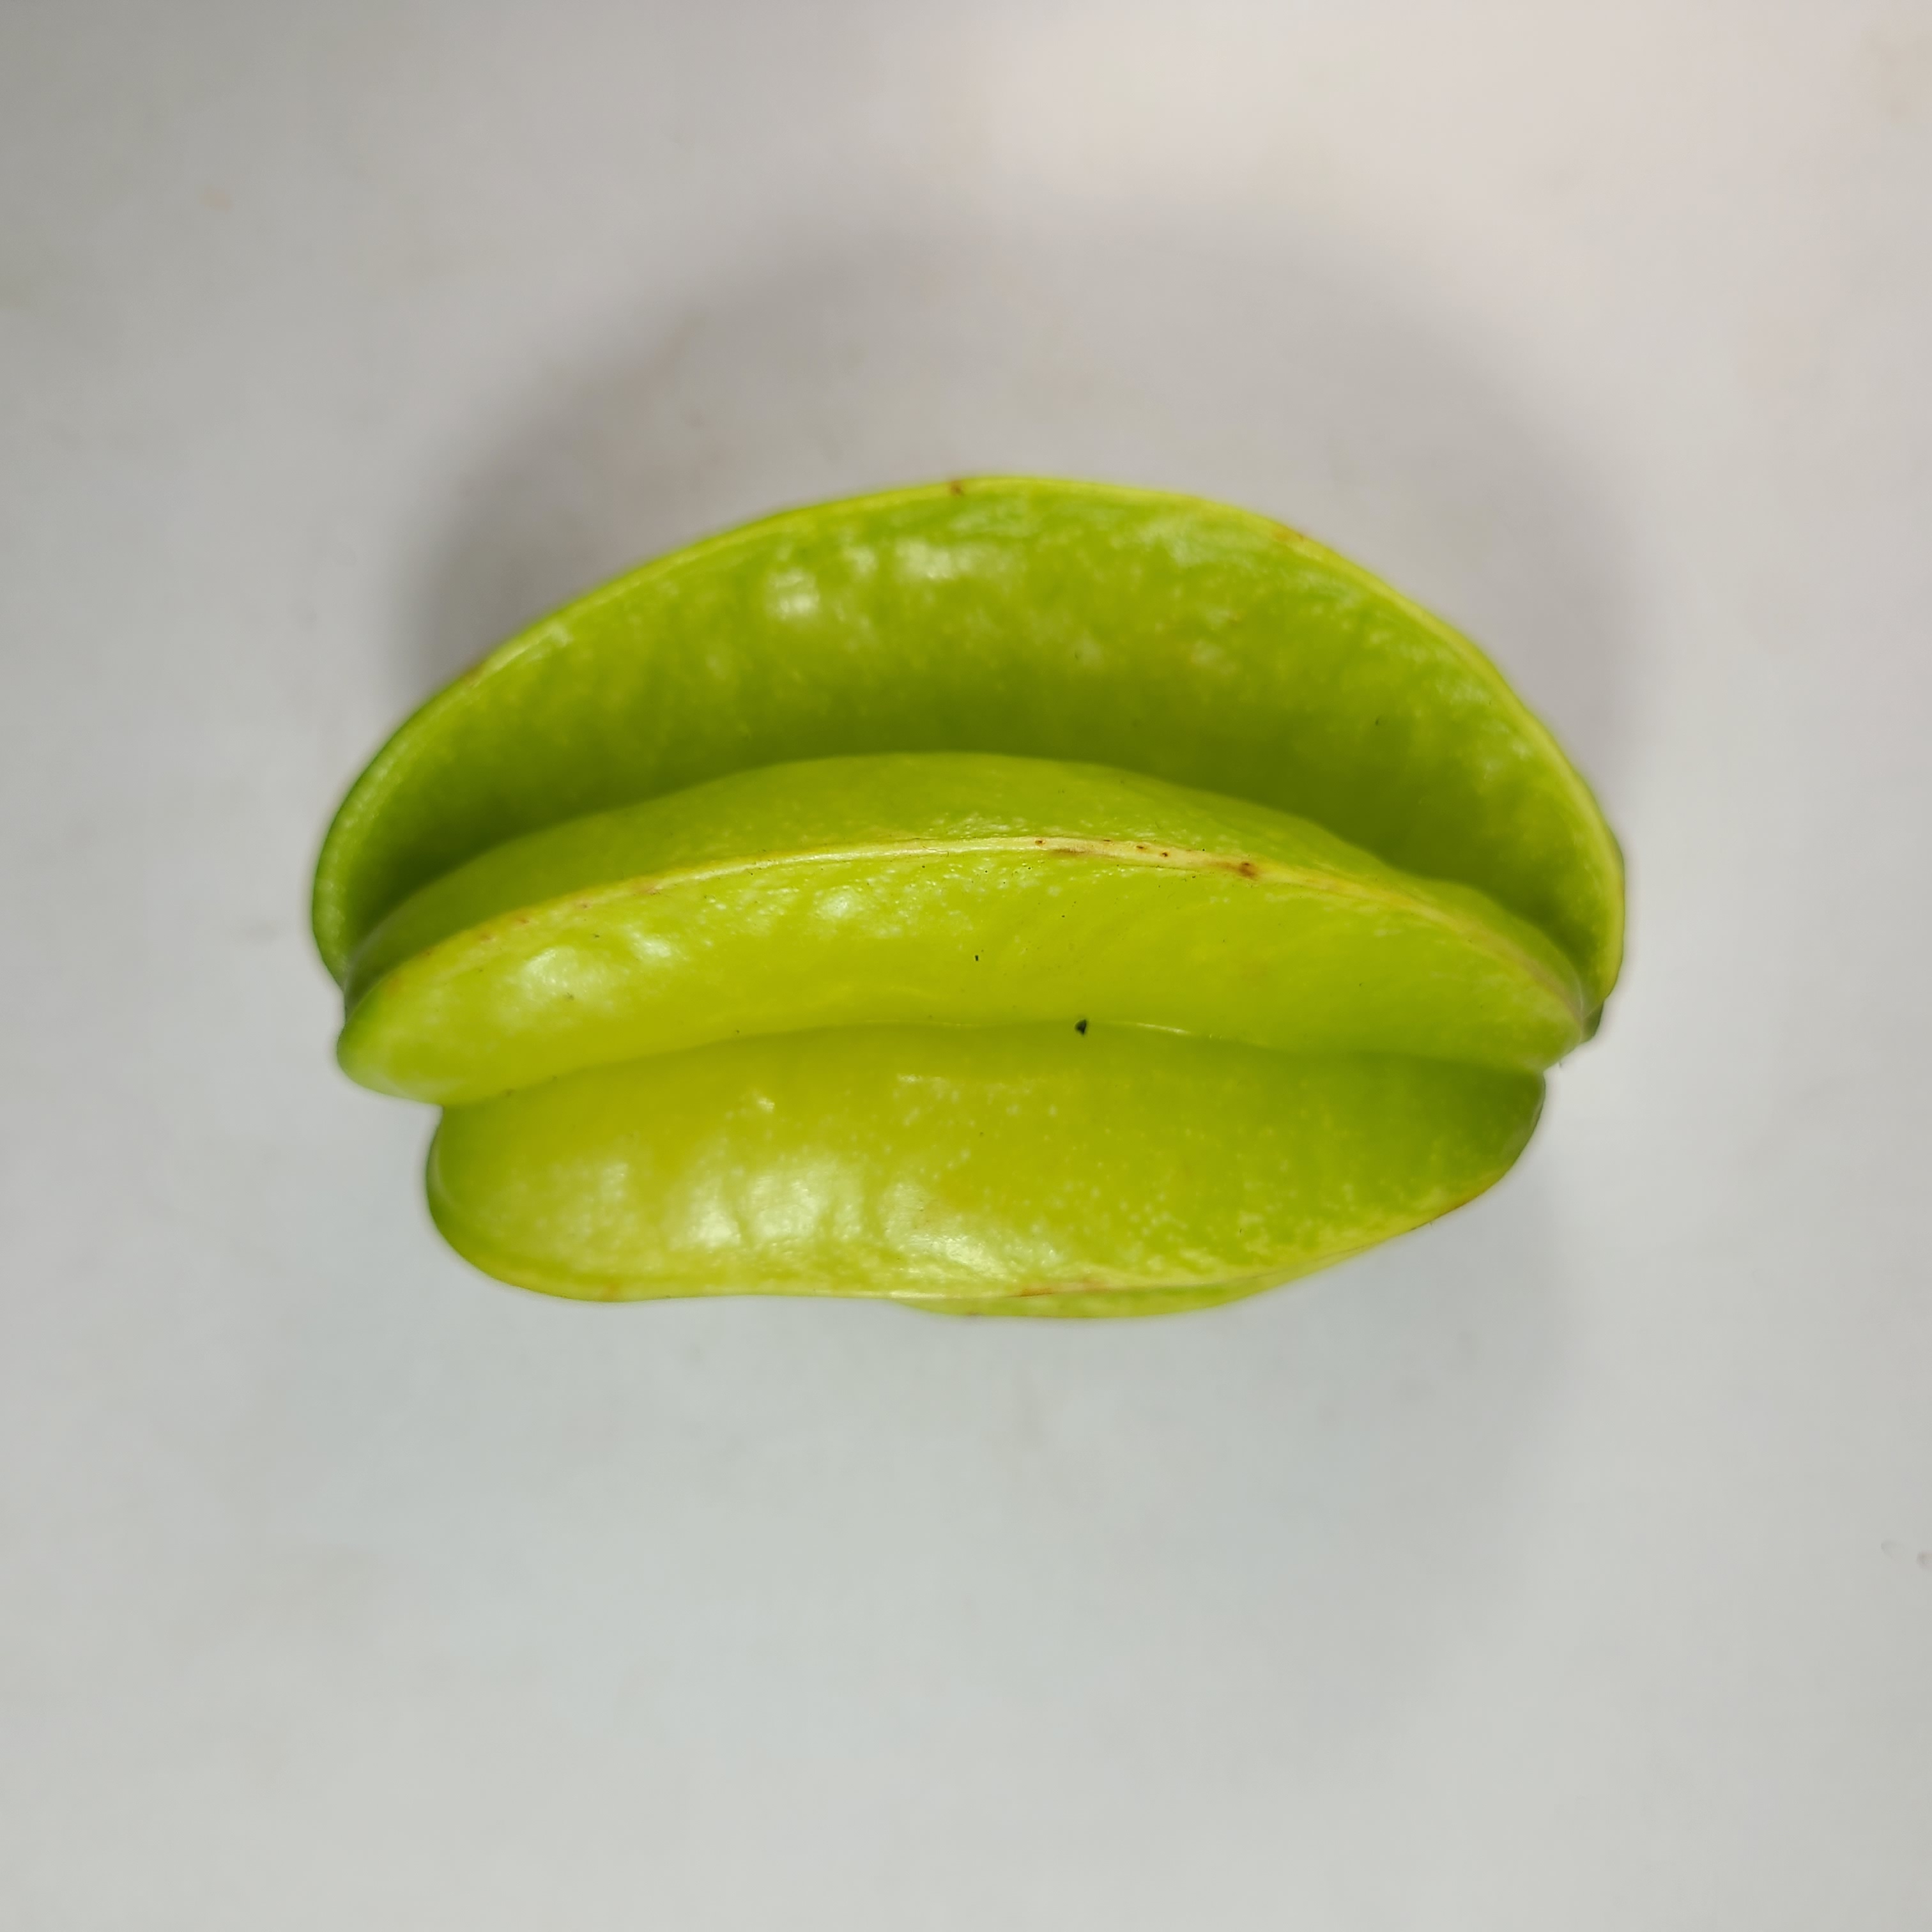
Label: Healthy Fruits